Midnight Riders (MLS supporters association)

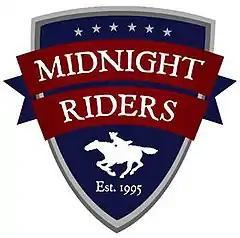
Midnight Riders logo

The Midnight Riders is the independent supporters group for the New England Revolution of Major League Soccer. The name refers to the Midnight Ride of Paul Revere at the beginning of the American Revolutionary War. The main aim of the Midnight Riders “is to form a network of supporters such that (they) can meet, watch, travel to, and discuss games, and have a collective voice for supporters' interests with Revolution management.” The Midnight Riders are viewed as “the most passionate Revolution followers”, have been around since the inception of the league, and are known for their use of chants, singing, drums, and banners to show their support for the team and lead others in doing so. The main colors worn amongst The Midnight Riders are dark blue and white (often jerseys of New England Revolution players). The majority of the Midnight Riders sit in the north stand of the stadium (section 143) and have a banner hanging across the front of this section. In addition to their game time activities The Midnight Riders are responsible for hosting and participating in charitable events, organizing road trips to away games, and awarding an annual “Man of the Year” award.